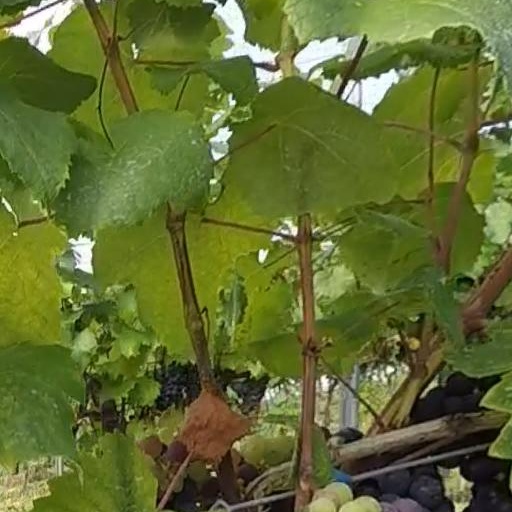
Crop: grape